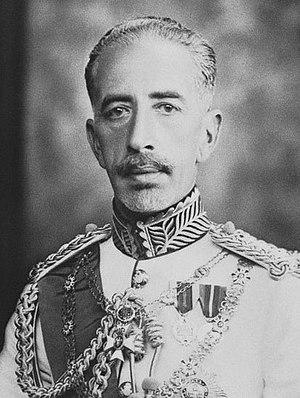
Le président de la République arabe syrienne est le chef d'État de la Syrie ; d'après la Constitution de 2012, il est élu au suffrage direct pour un mandat de sept ans et ne peut exercer plus de deux mandats consécutifs contrairement à la période antérieure à la réforme constitutionnelle du 27 février 2012.
Fayçal ben Hussein al-Hachimi, né le 20 mai 1885 à La Mecque et mort le 8 septembre 1933 à Berne, fils de Hussein ben Ali, chérif de La Mecque et roi du Hedjaz, il est lui-même le premier roi d'Irak sous le nom de Fayçal Iᵉʳ de 1921 à sa mort, après avoir été le premier et unique roi de Syrie du 7 mars au 27 juillet 1920.